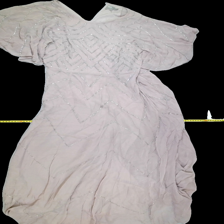
View: front
Type: Dress
Category: Ladies
Brand: Asos
Colors: Grey
Material: 100% Poly
Pattern: Glitter
Cut: Long, C-collar
Size: M
Season: All
Trend: No trend
Stains: No
Damage: 8 Damages
Price range: <50
Recommended usage: Export